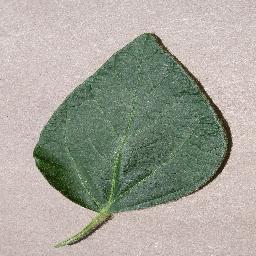
Label: Soybean___healthy